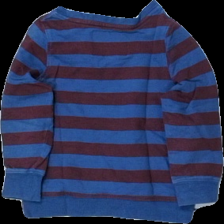
View: back
Type: Sweater
Category: Children
Brand: Not in the list
Brand text on label: knox
Colors: Blue, Red, Beige, Brown
Material: 100% bomull
Pattern: Striped
Cut: C-collar
Size: 104
Season: All
Damage: nopprig
Damage location: top center
Damage 2: nopprig
Damage 2 location: middle center
Damage 3: nopprig
Damage 3 location: middle center
Price range: <50
Recommended usage: Export
Description: randig sweater
Comment: nopprig